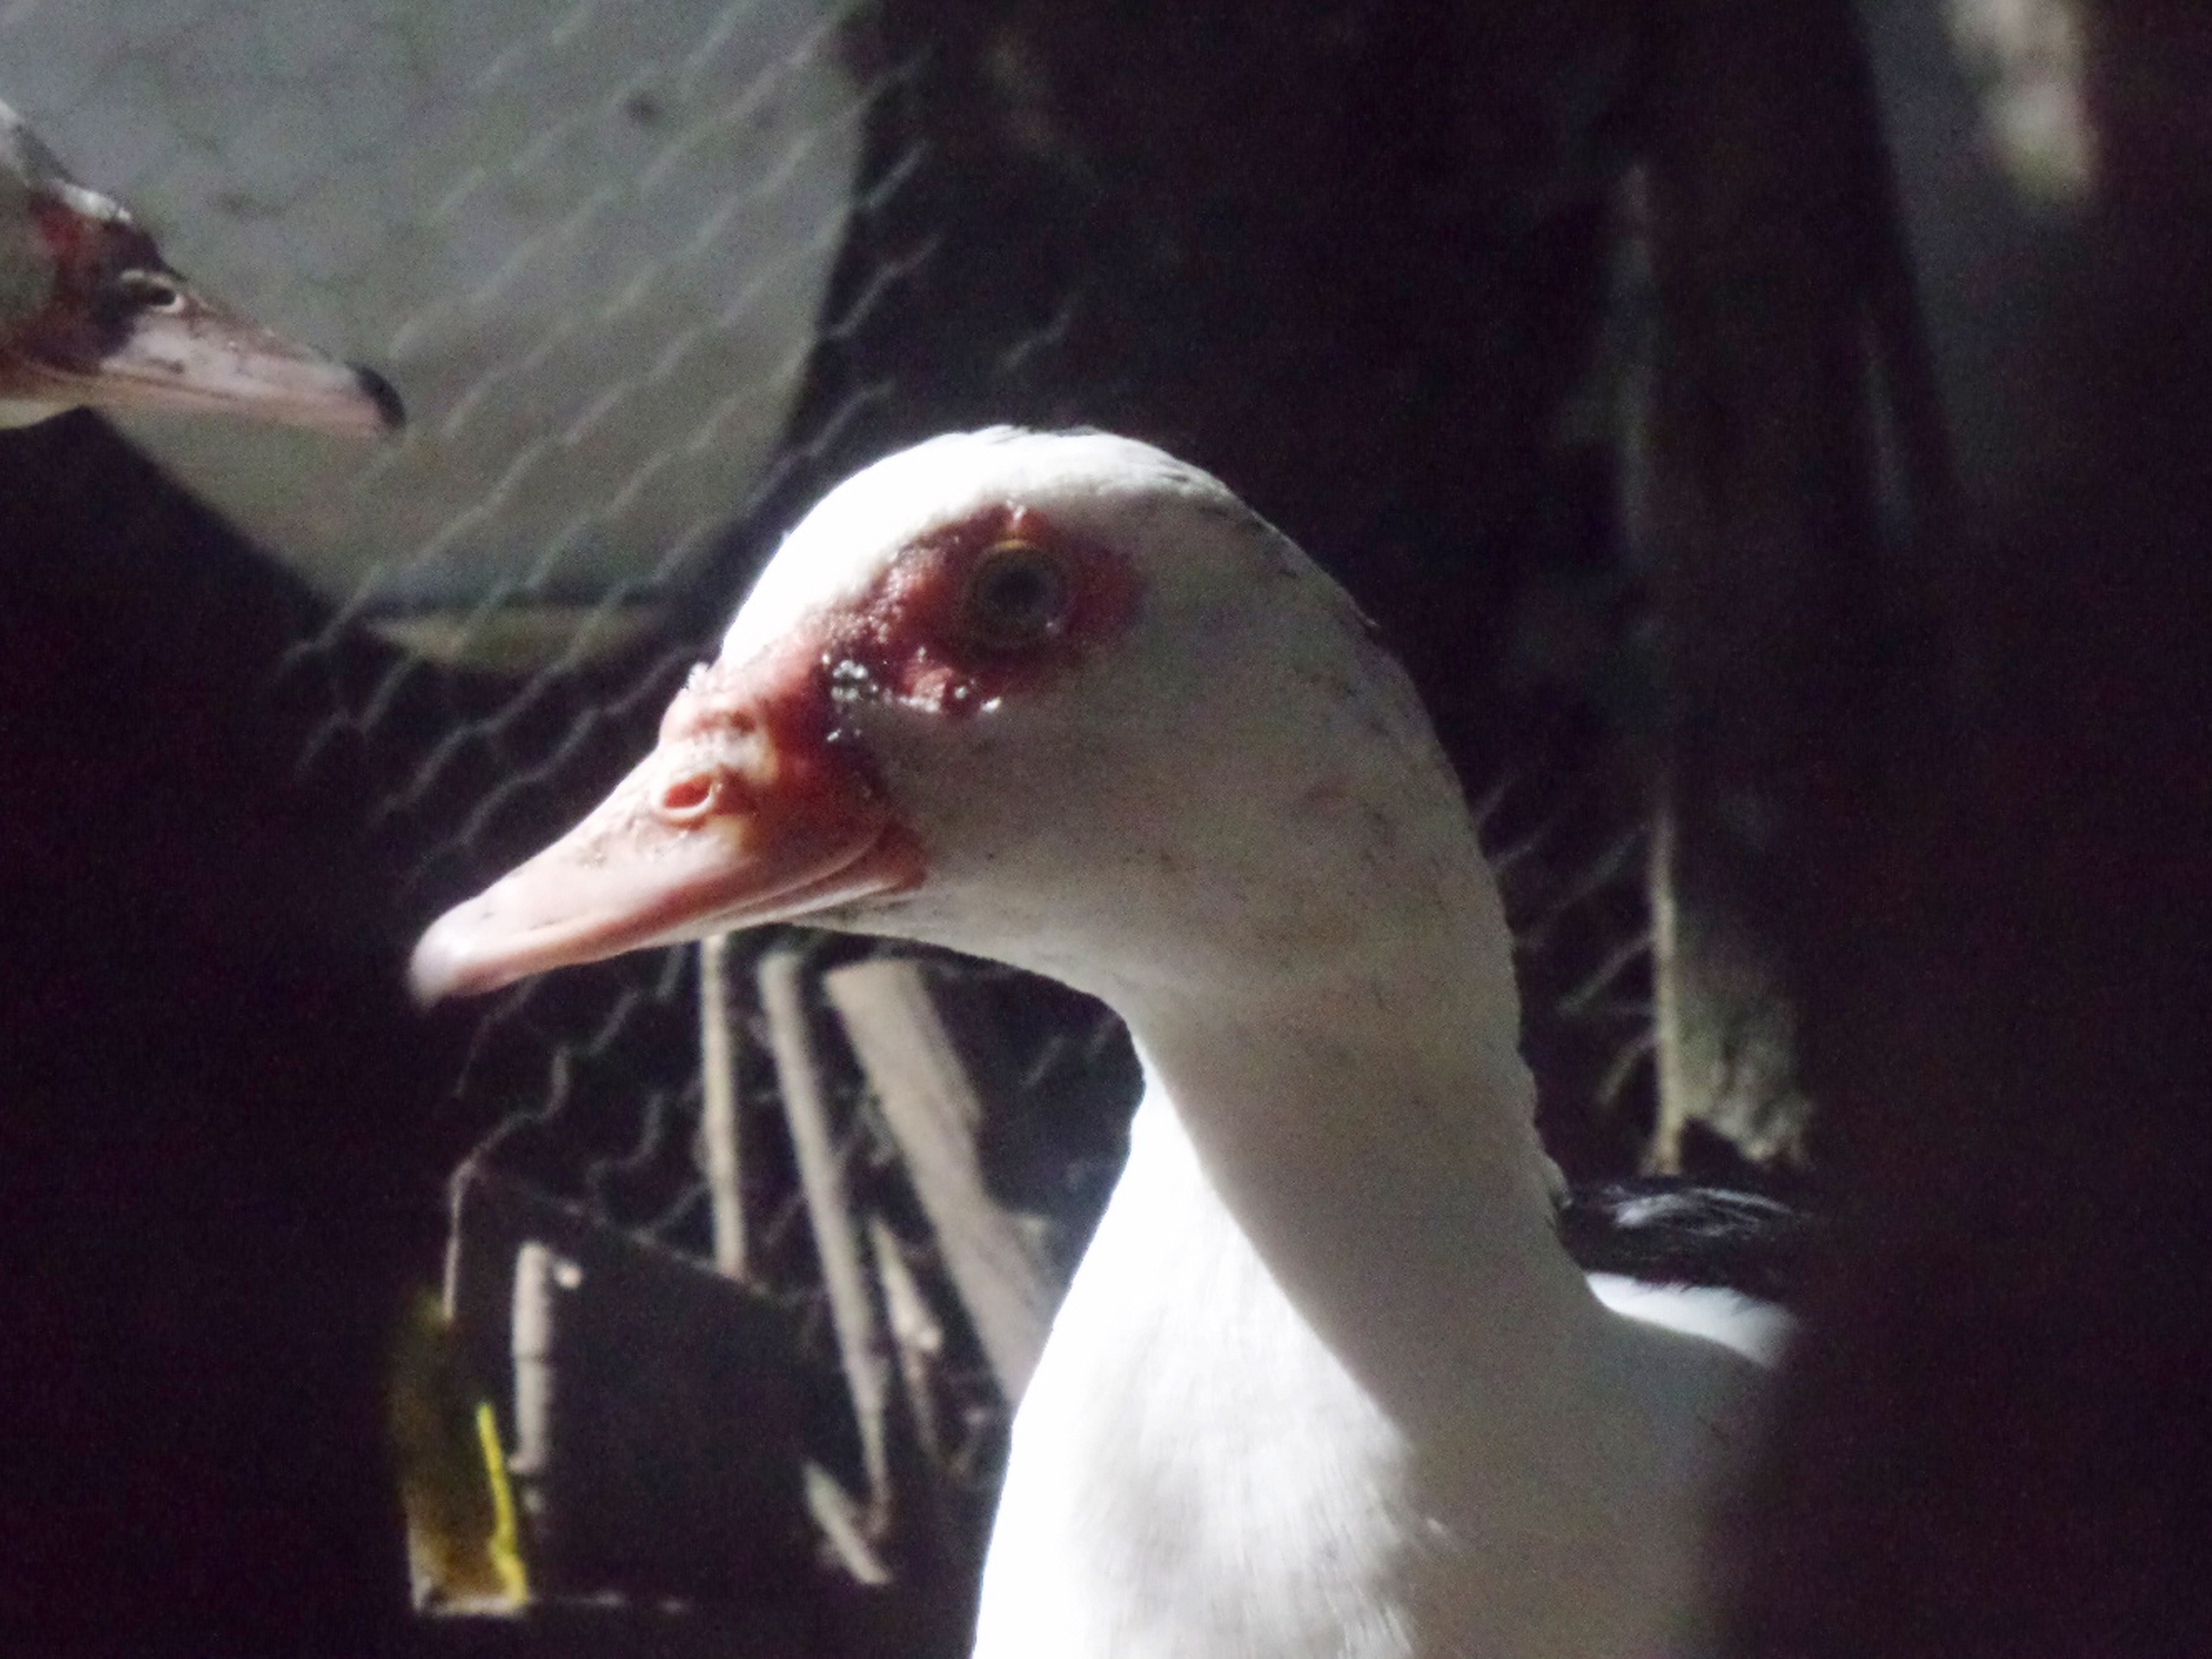
bird, beak, fauna, duck, goose, vertebrate, waterfowl, water bird, ducks geese and swans